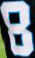
Number: 8